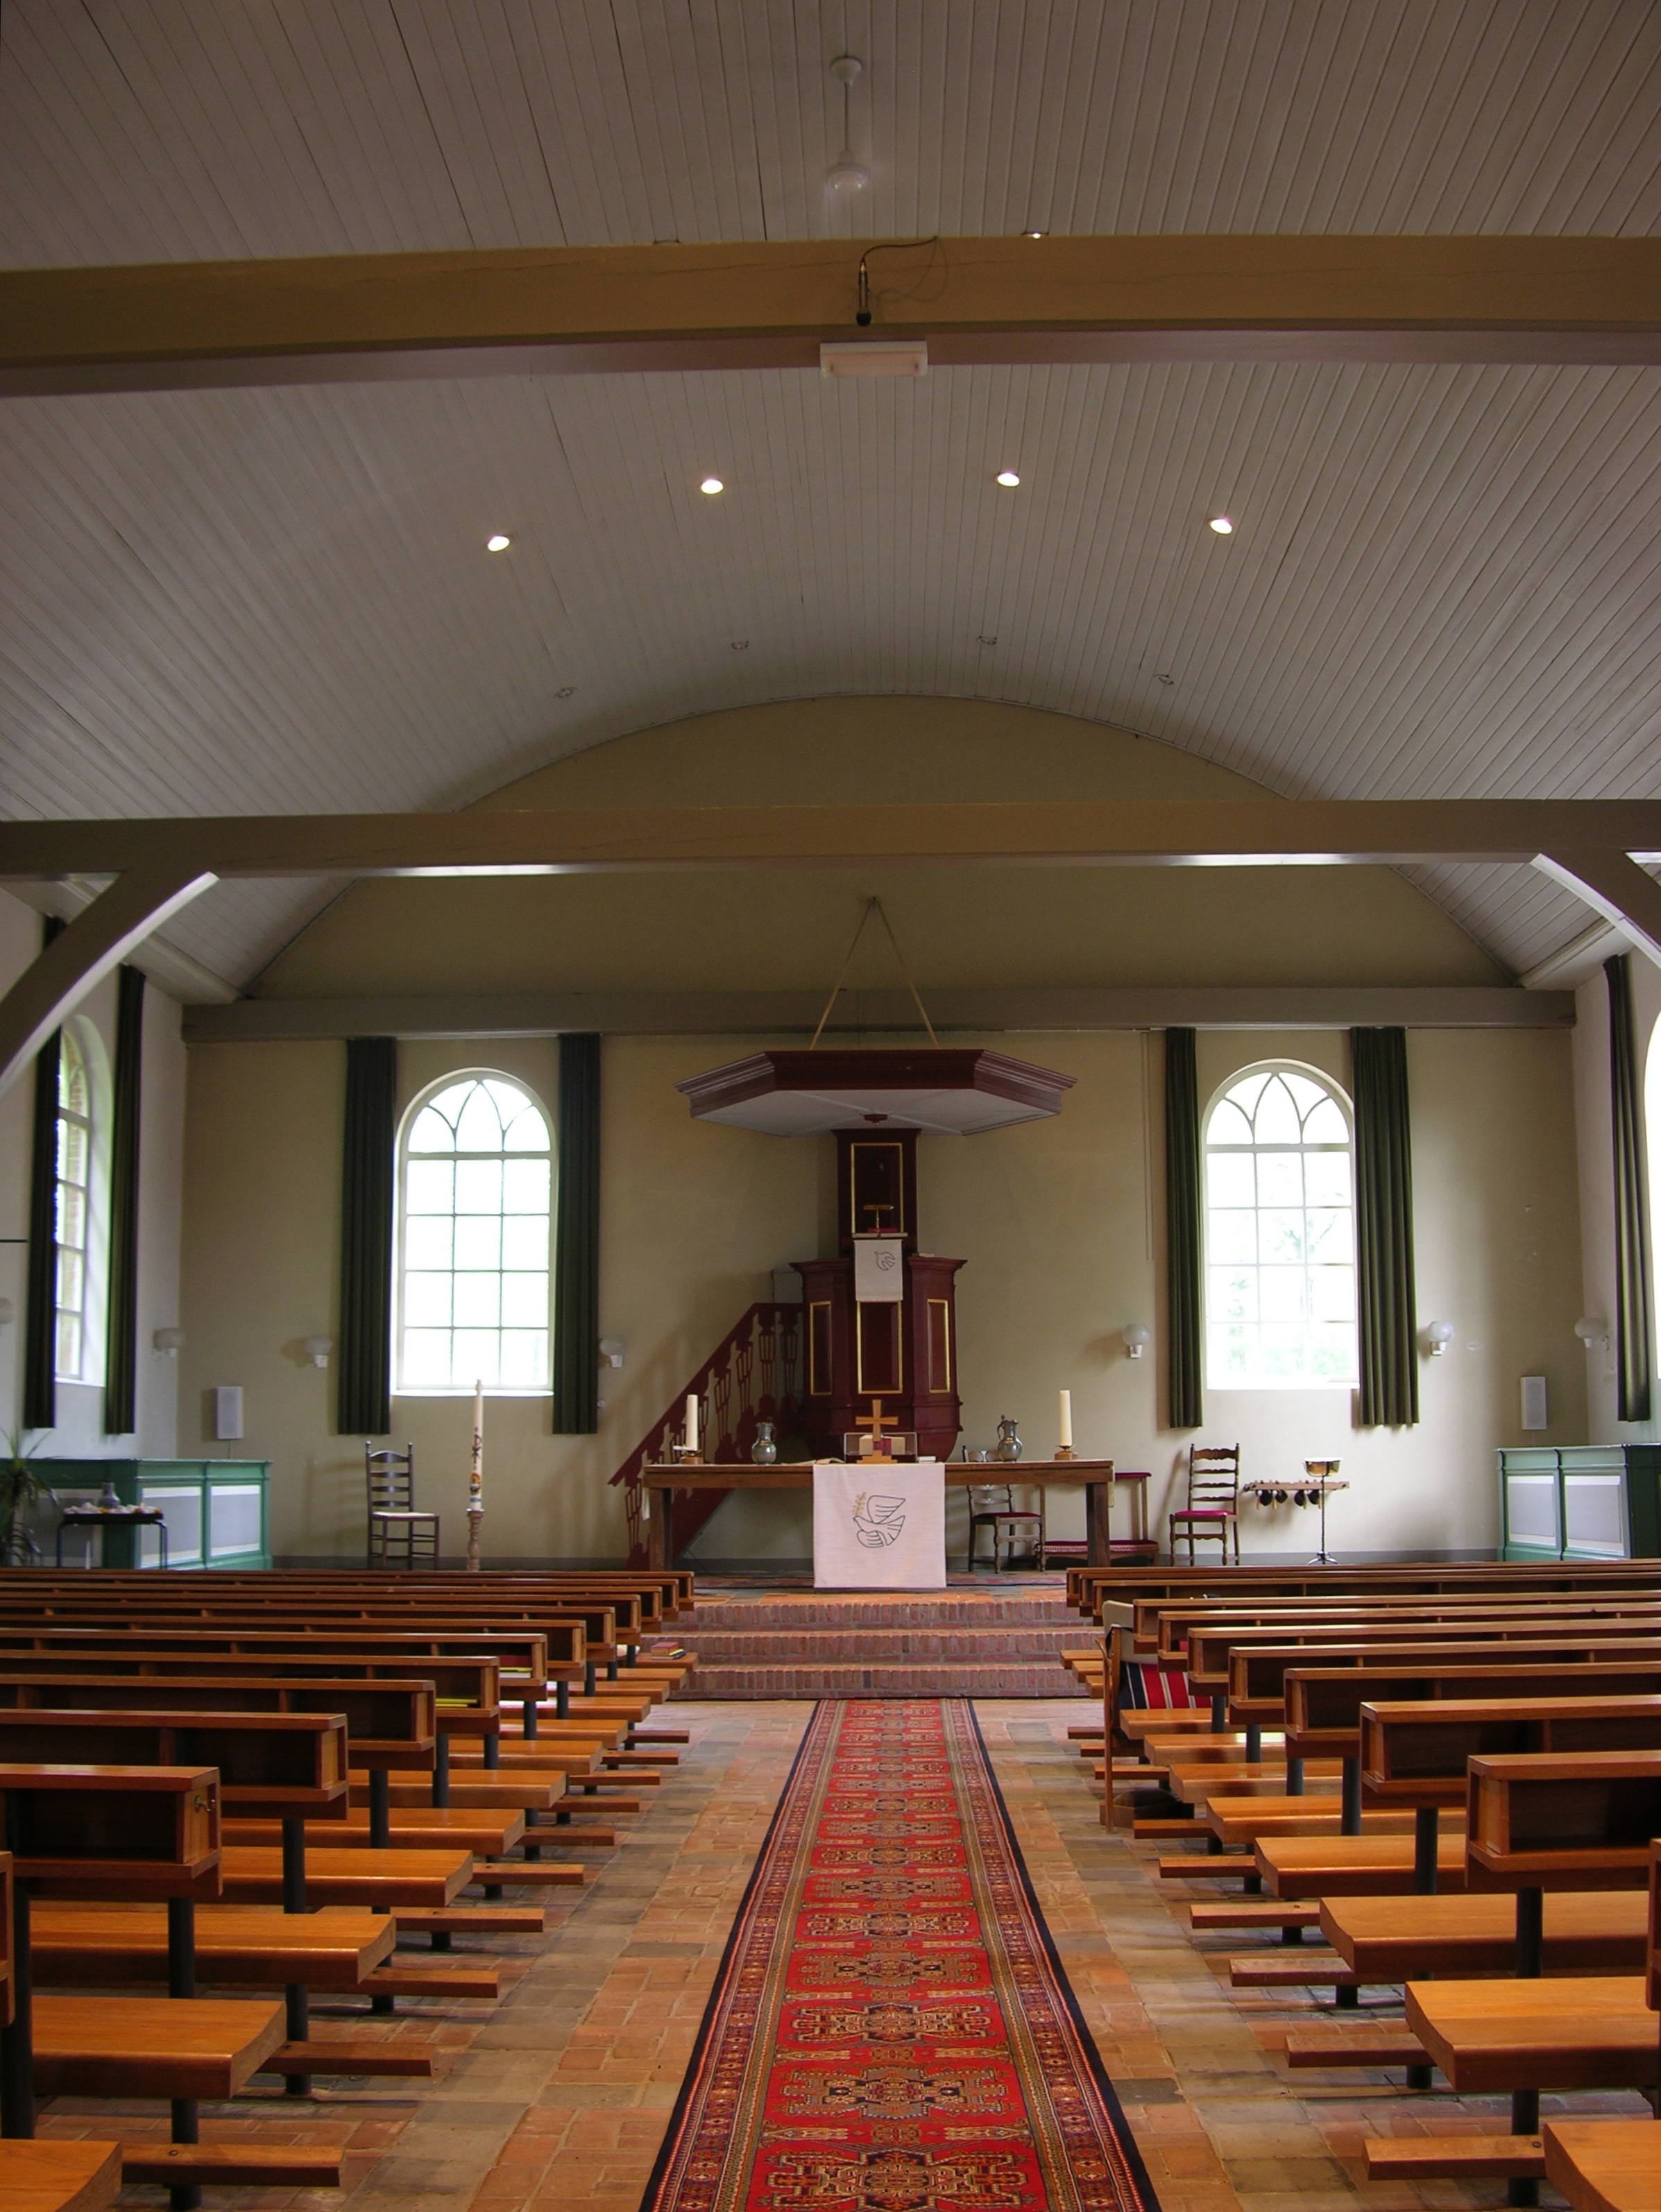
music, auditorium, building, ceiling, hall, instrument, church, chapel, room, place of worship, interior design, ballroom, organ, estate, lobby, convention center, function hall, conference hall